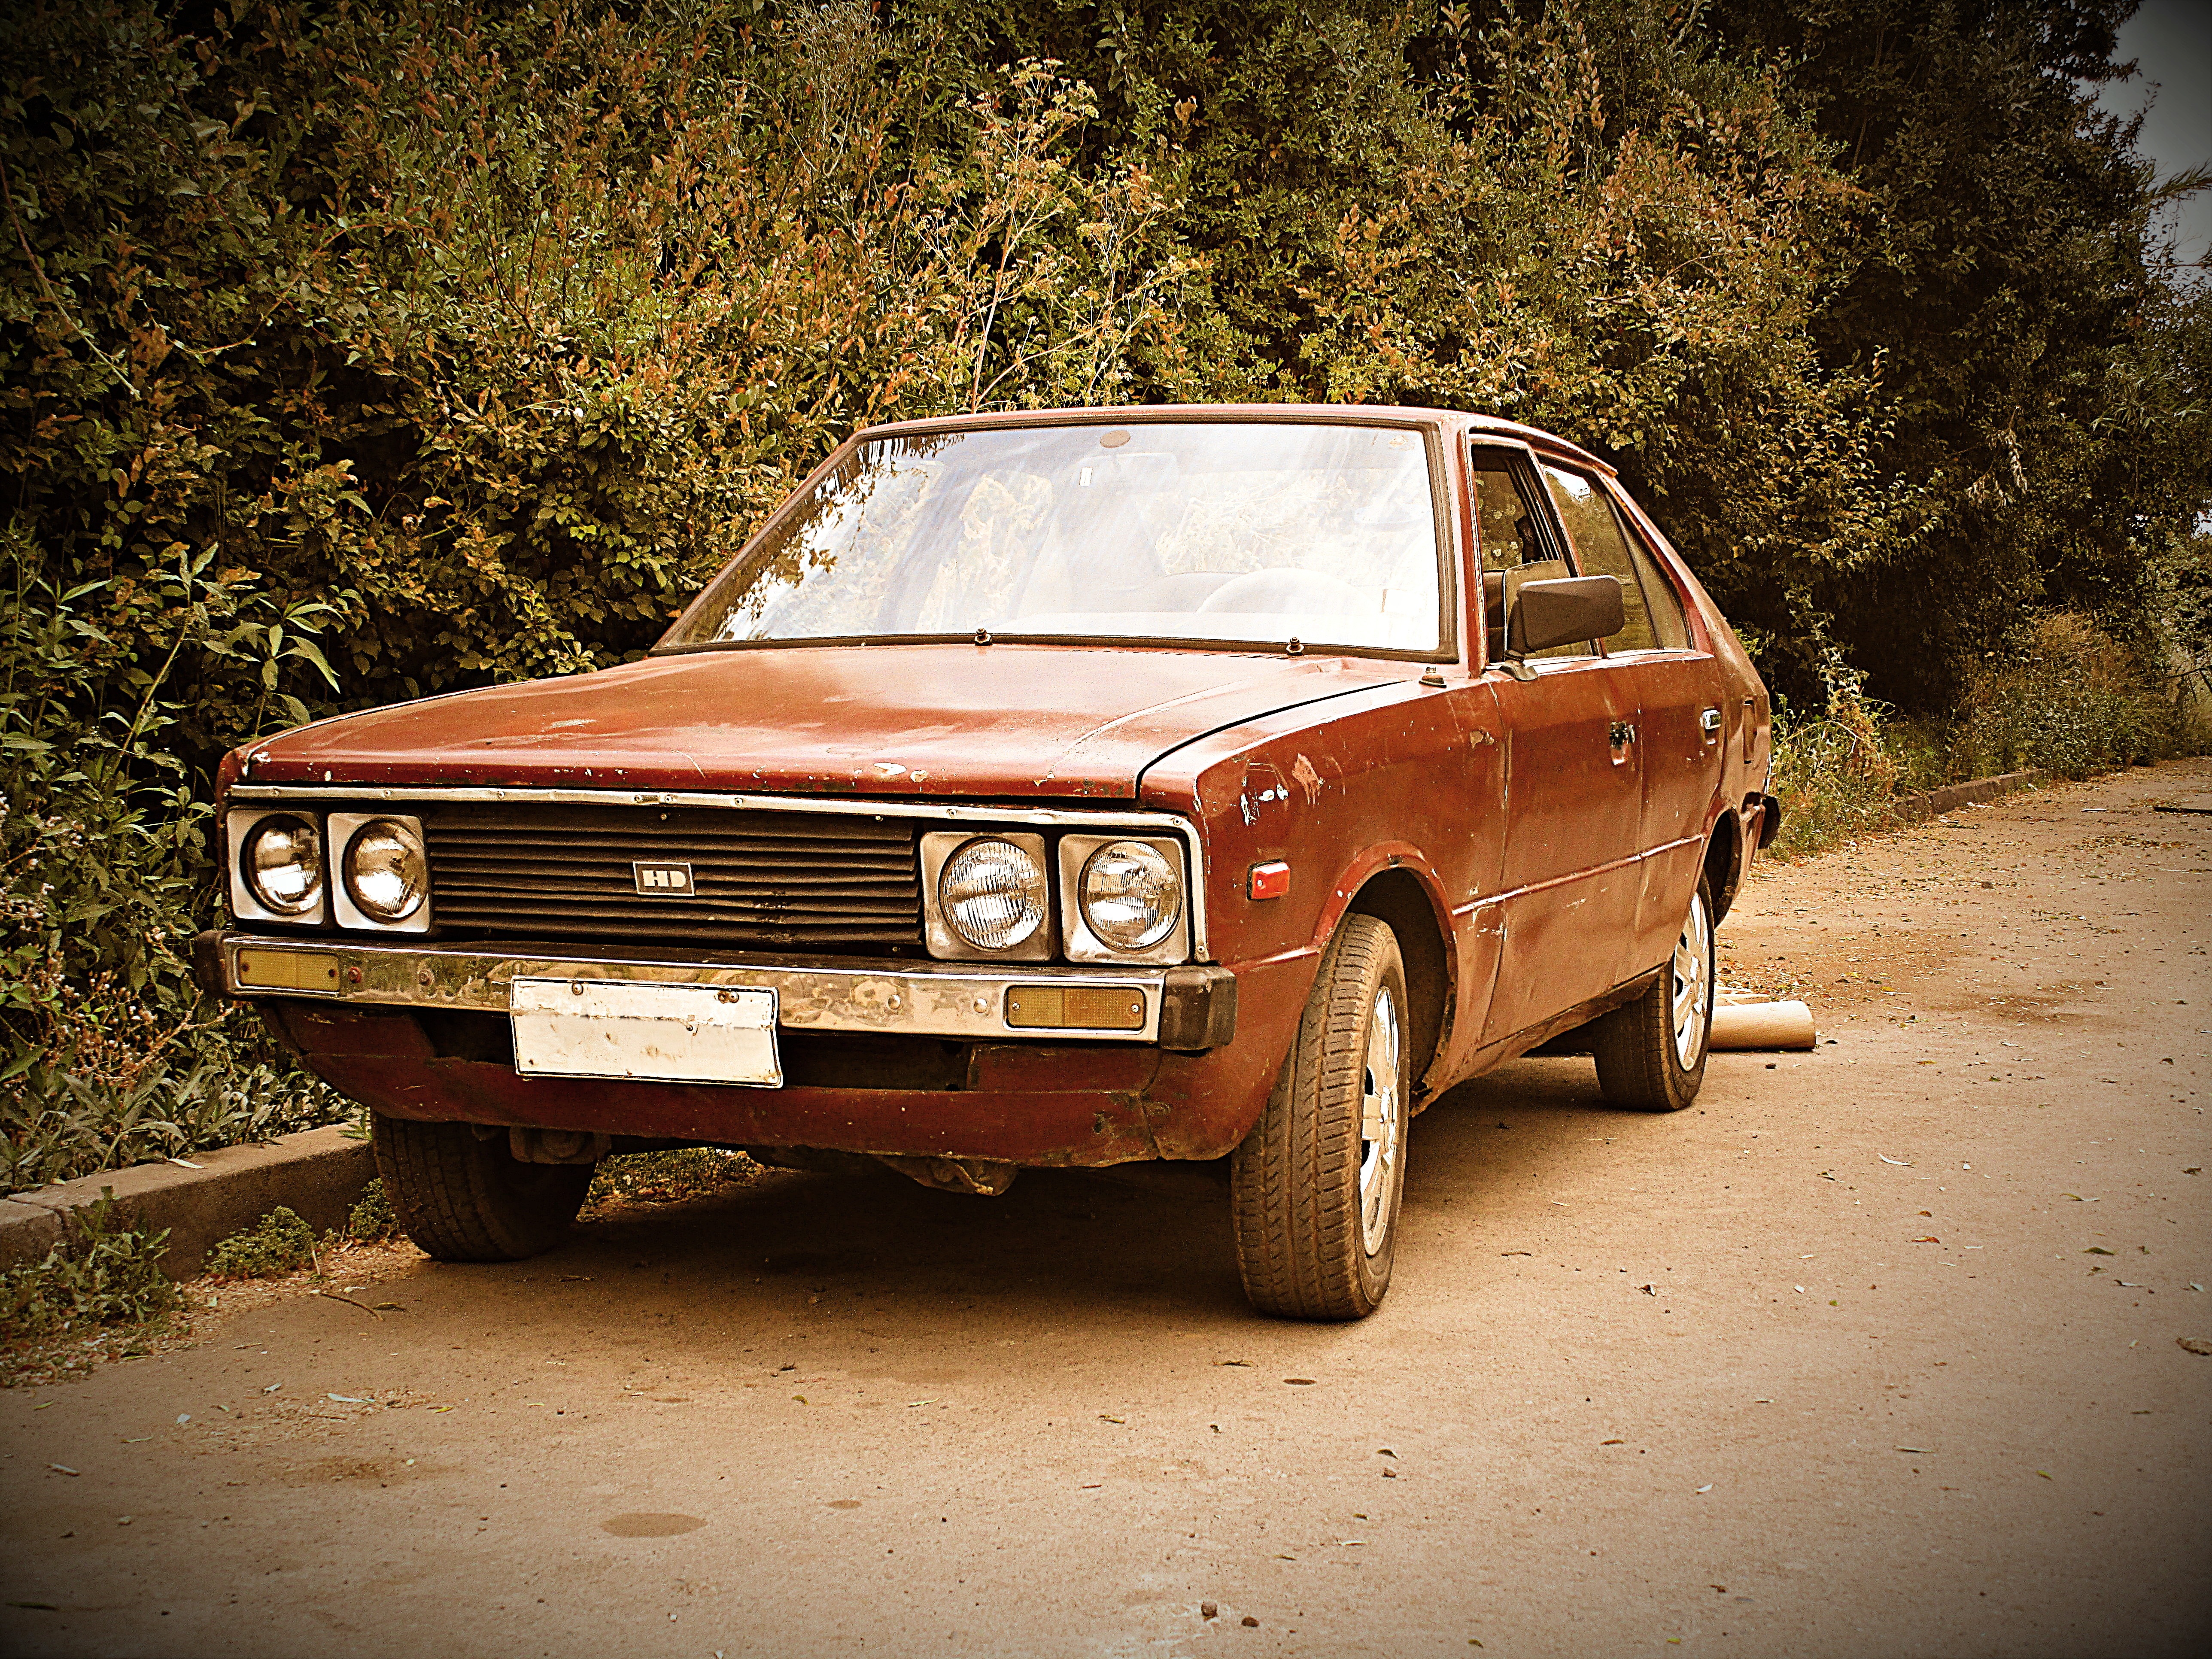
car, vintage, old, vehicle, auto, vintage car, sedan, antique car, antique auto, land vehicle, antique vehicle, automobile make, compact car, family car, executive car, eighty